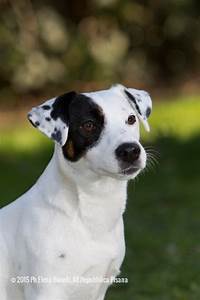
Label: dog